The Holocaust in Romania

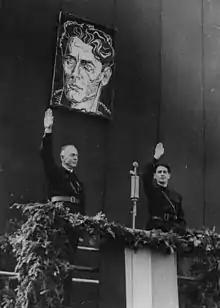
Ion Antonescu and Horia Sima, the leaders of the National Legionary State, October 1940

In September 1940, the Iron Guard became a part of the National Legionary government, a structure that had Antonescu as the absolute leader, or the Conducător. Almost immediately, acts of antisemitism increased, legitimized by the establishment of a Legionary Police force that was modelled after Nazi paramilitary units and the establishment of militia-type groups such as Corpul Muncitoresc Legionar. In October, the Legion started an organized campaign of expropriation and deportation against Jews from rural areas. Many of the victims moved to the capital in the hope that they would be able to live with their relatives or friends; in cities which were controlled by Legionnaires, such as Câmpulung Moldovenesc, widespread pillaging of properties owned by Jews ensued, frequently accompanied by beatings, humiliations, and threats, such as in the case of Câmpulung Moldovenesc' rabbi, Iosef Rubin, who was tortured and then forced to pull a wagon which his son was forced to drive.